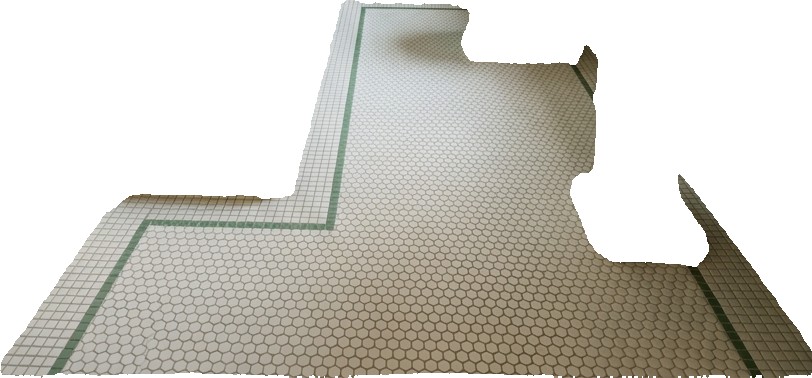
Surface category: floors